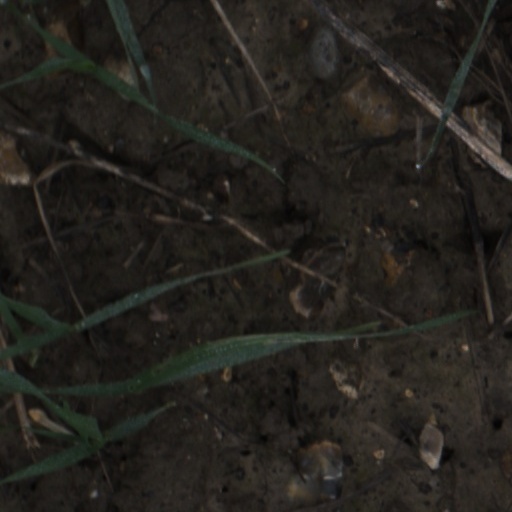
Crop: wheat